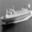
Label: ship